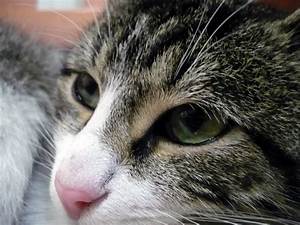
Label: cat